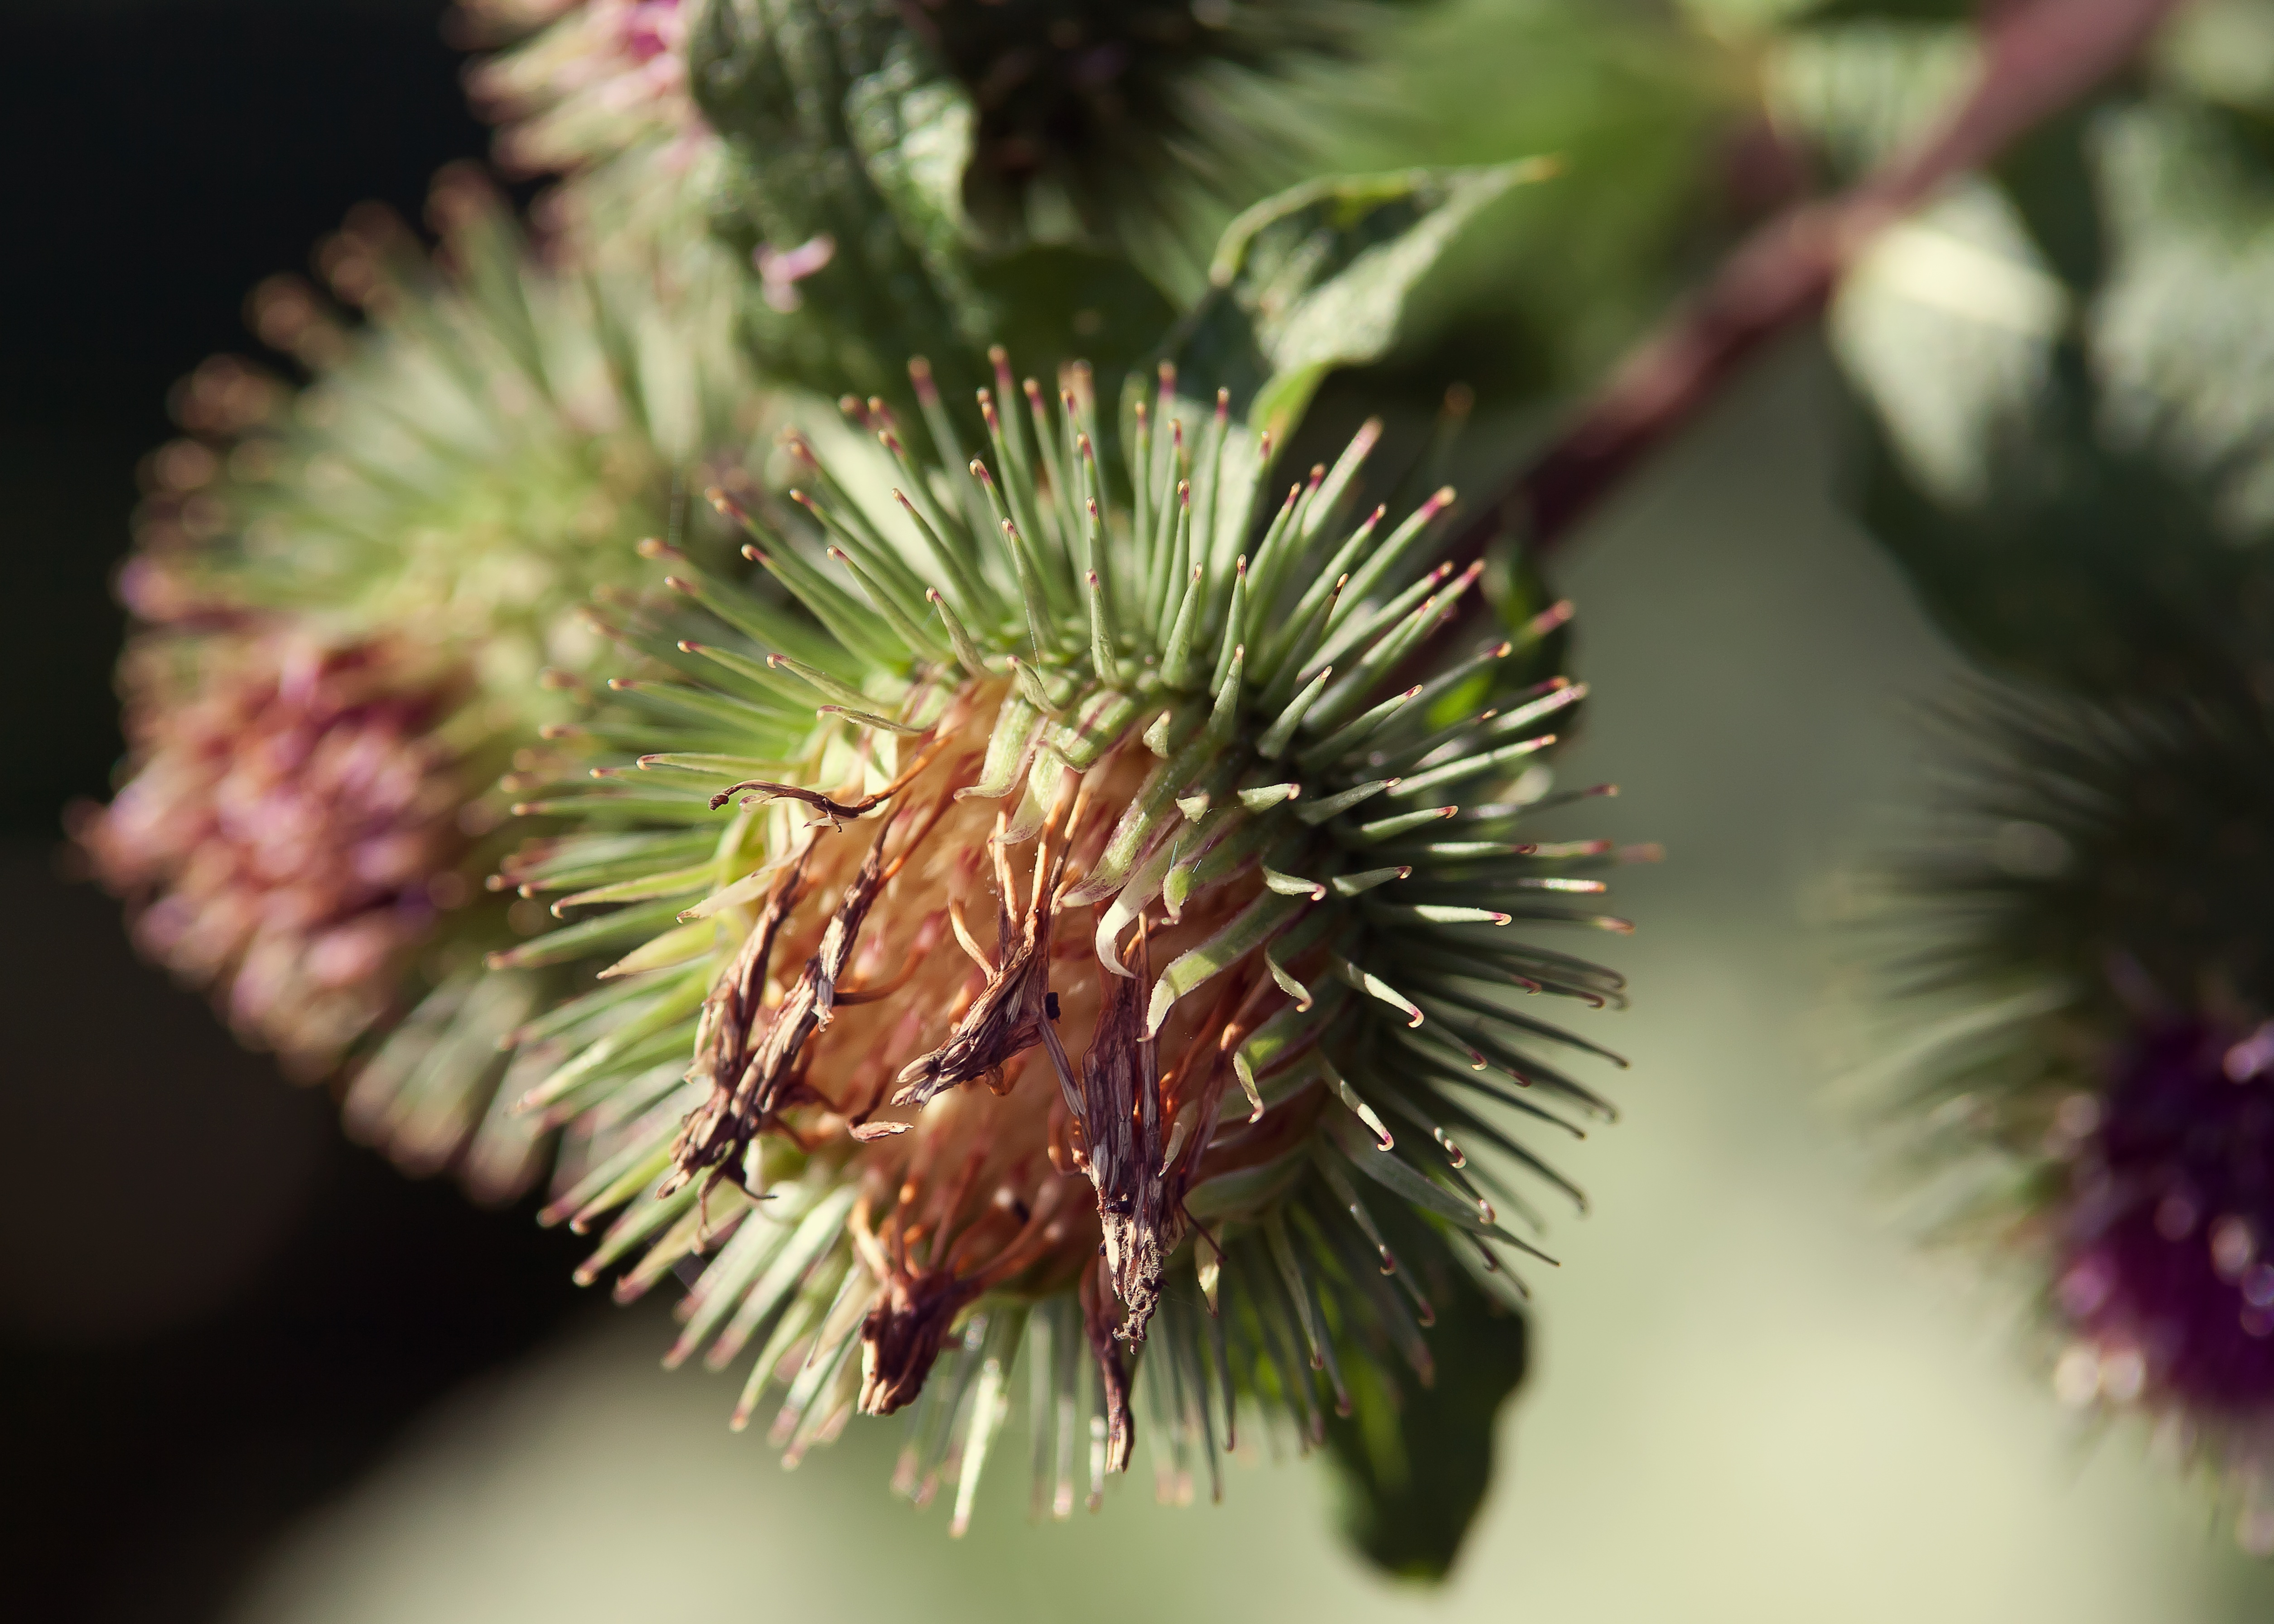
tree, nature, branch, blossom, plant, photography, fruit, leaf, flower, purple, petal, bloom, food, produce, macro, autumn, botany, close, flora, close up, wild plant, pointed flower, thistle, klee, macro photography, fodder plant, flowering plant, red clover, clover flower, trifolium pratense, small wild flower, woody plant, land plant, thorns spines and prickles